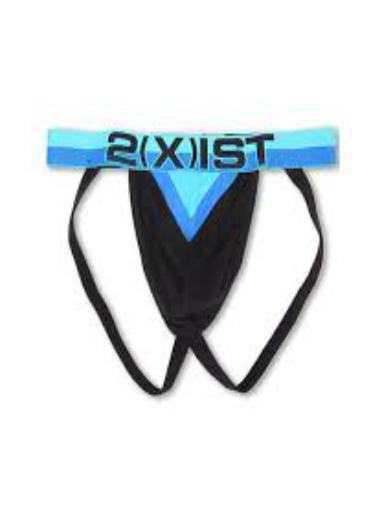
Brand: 2xist
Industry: Clothes